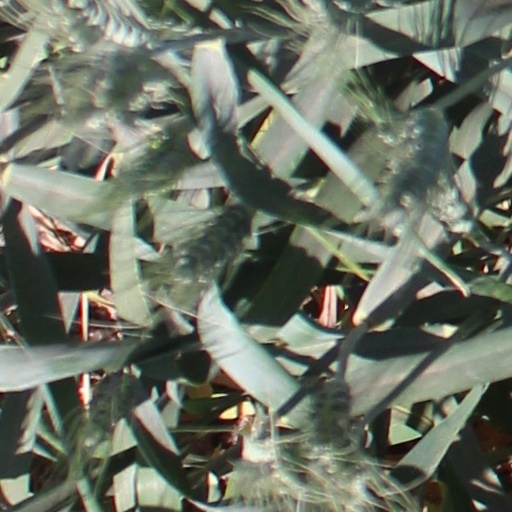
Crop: wheat